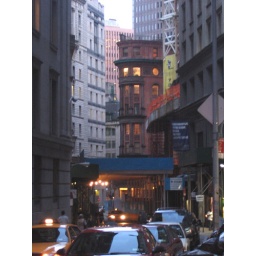
I love that old brick building in the center, with its round window